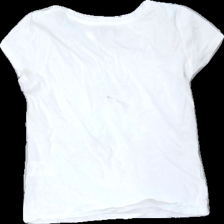
View: back
Type: T-shirt
Category: Children
Brand: Hamton Republic (Kappahl)
Colors: Brown, White
Material: 100% cotton
Pattern: Glitter
Cut: Regular
Size: 134
Season: All
Stains: Major
Damage: fläckar
Damage location: middle center
Damage 2: fläckar
Damage 2 location: bottom center
Price range: <50
Recommended usage: Remake
Description: vit t-shirt med glitter text fram och fläckar bak.